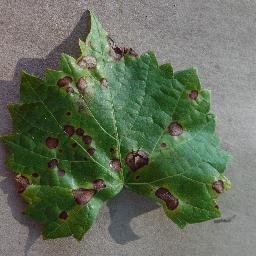
Label: Grape___Black_rot